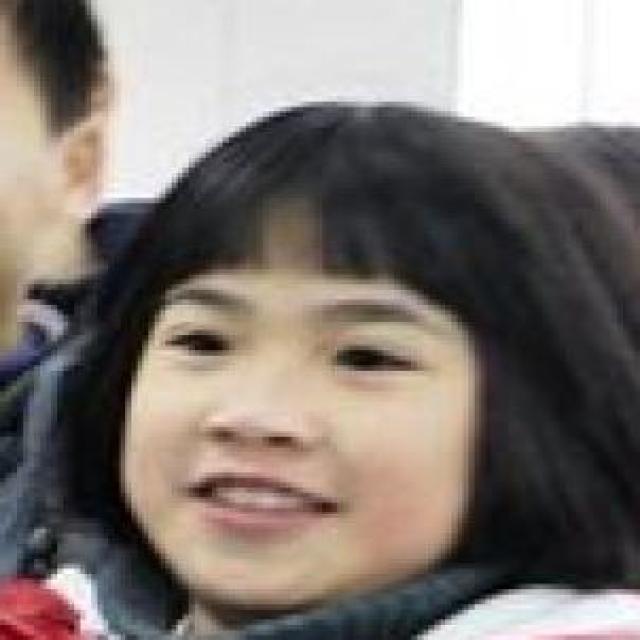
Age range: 0-12